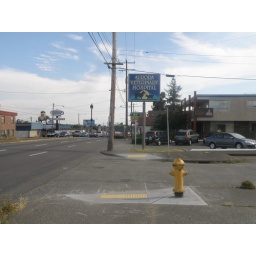
Off bus near the Elephant on Aurora (across the street